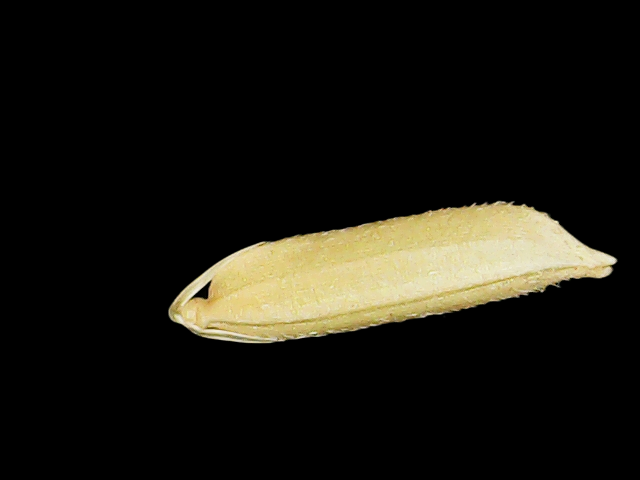
Rice variety: Binadhan07